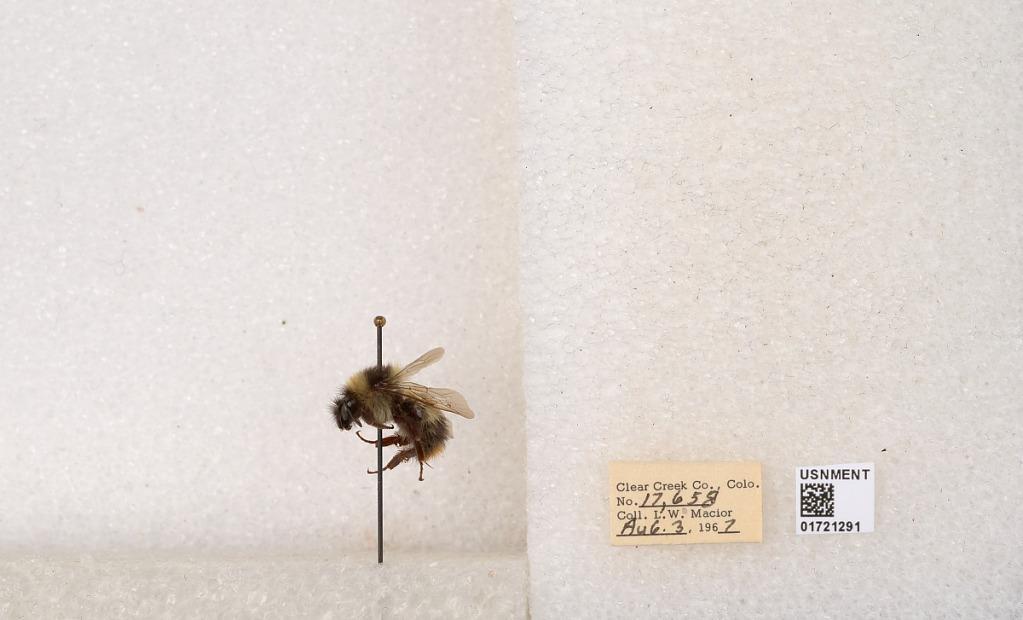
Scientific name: Bombus kirbyellus
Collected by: L. Macior
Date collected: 1967-8-3
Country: United States
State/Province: Colorado
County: Clear Creek
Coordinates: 39.6891, -105.644